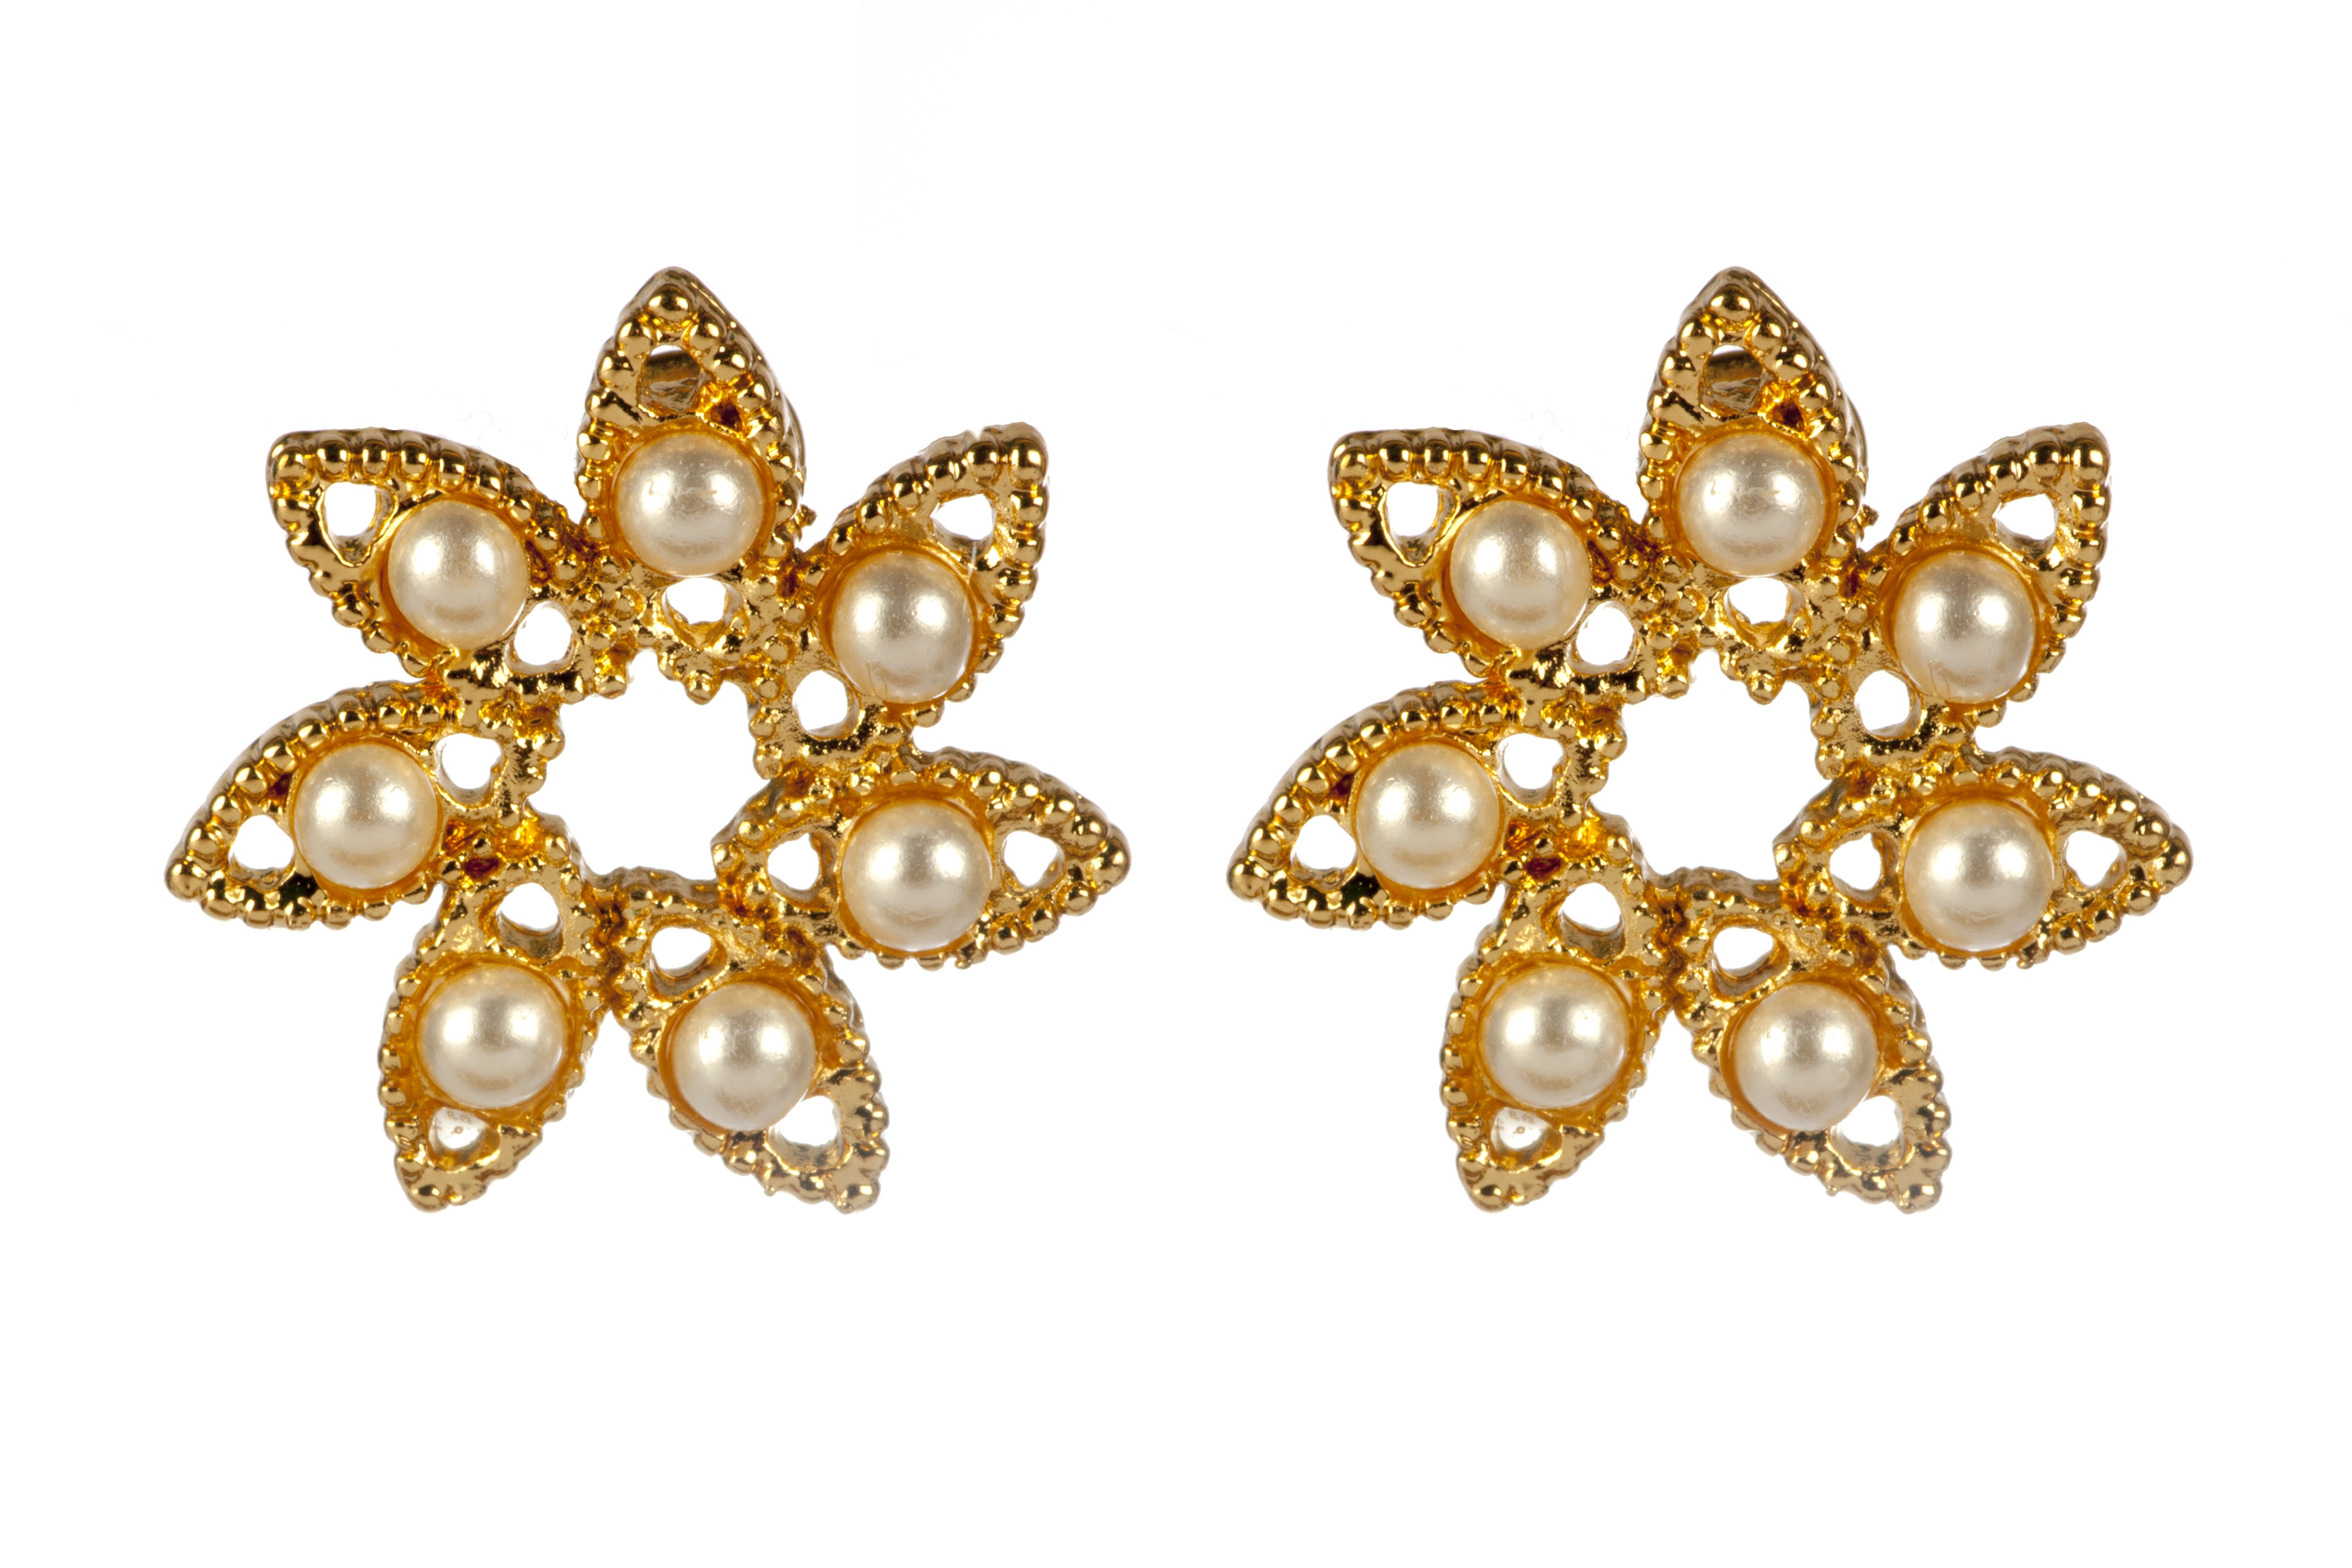
female, decoration, fashion, clothing, headgear, jewelry, feminine, jewellery, jewel, luxury, earrings, style, expensive, shiny, elegance, ornaments, glamour, brooch, fashion accessory, headpiece, hair accessory